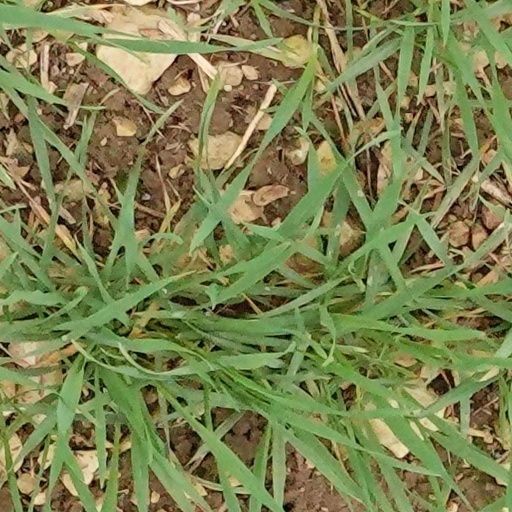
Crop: wheat